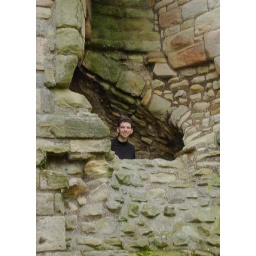
Warwick in the castle window